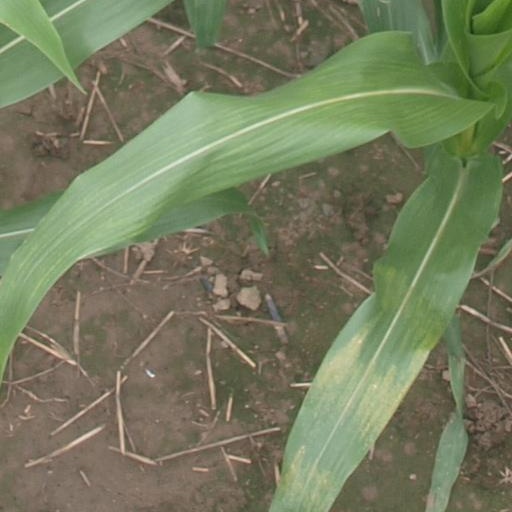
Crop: maize; corn